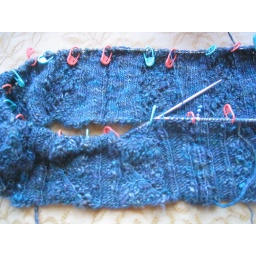
The color is way off. It is more teal green jade gray in person.